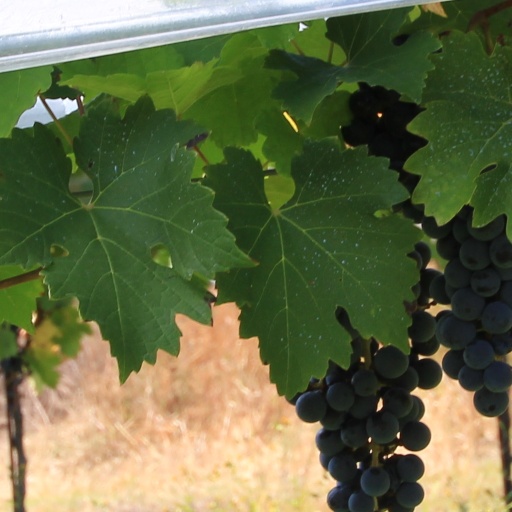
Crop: grape